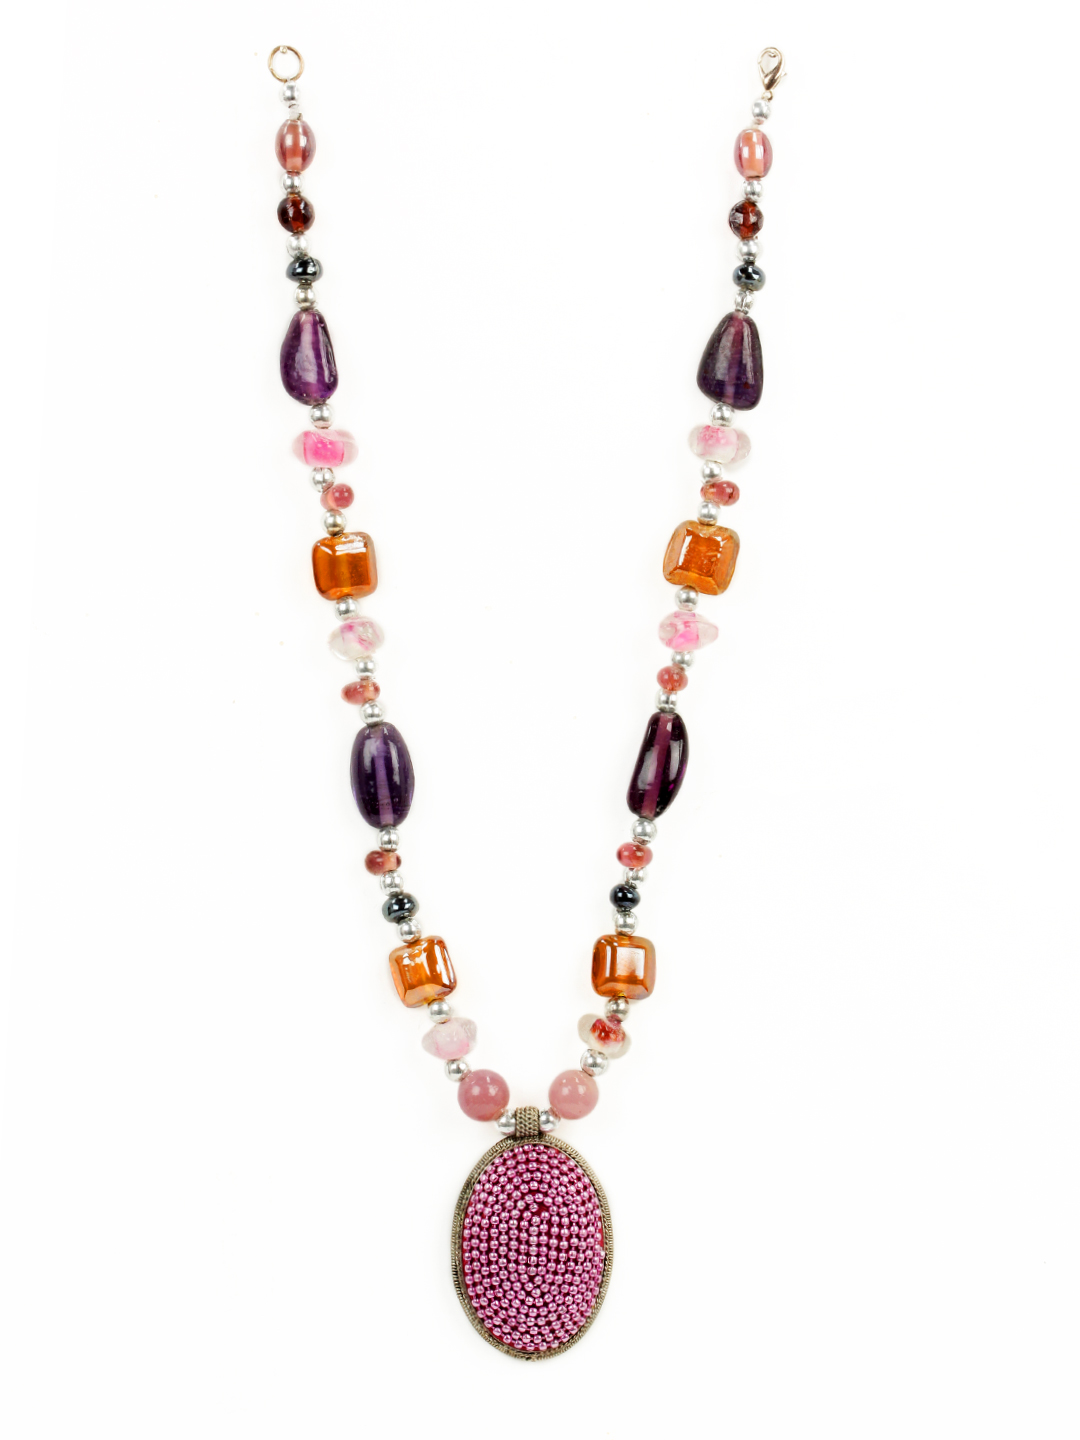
Adrika Pink Necklace
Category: Accessories / Jewellery / Necklace and Chains
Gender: Women
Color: Pink
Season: Winter 2015
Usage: Casual